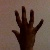
The image shows a hand gesture representing the number 5 in Indian Sign Language.